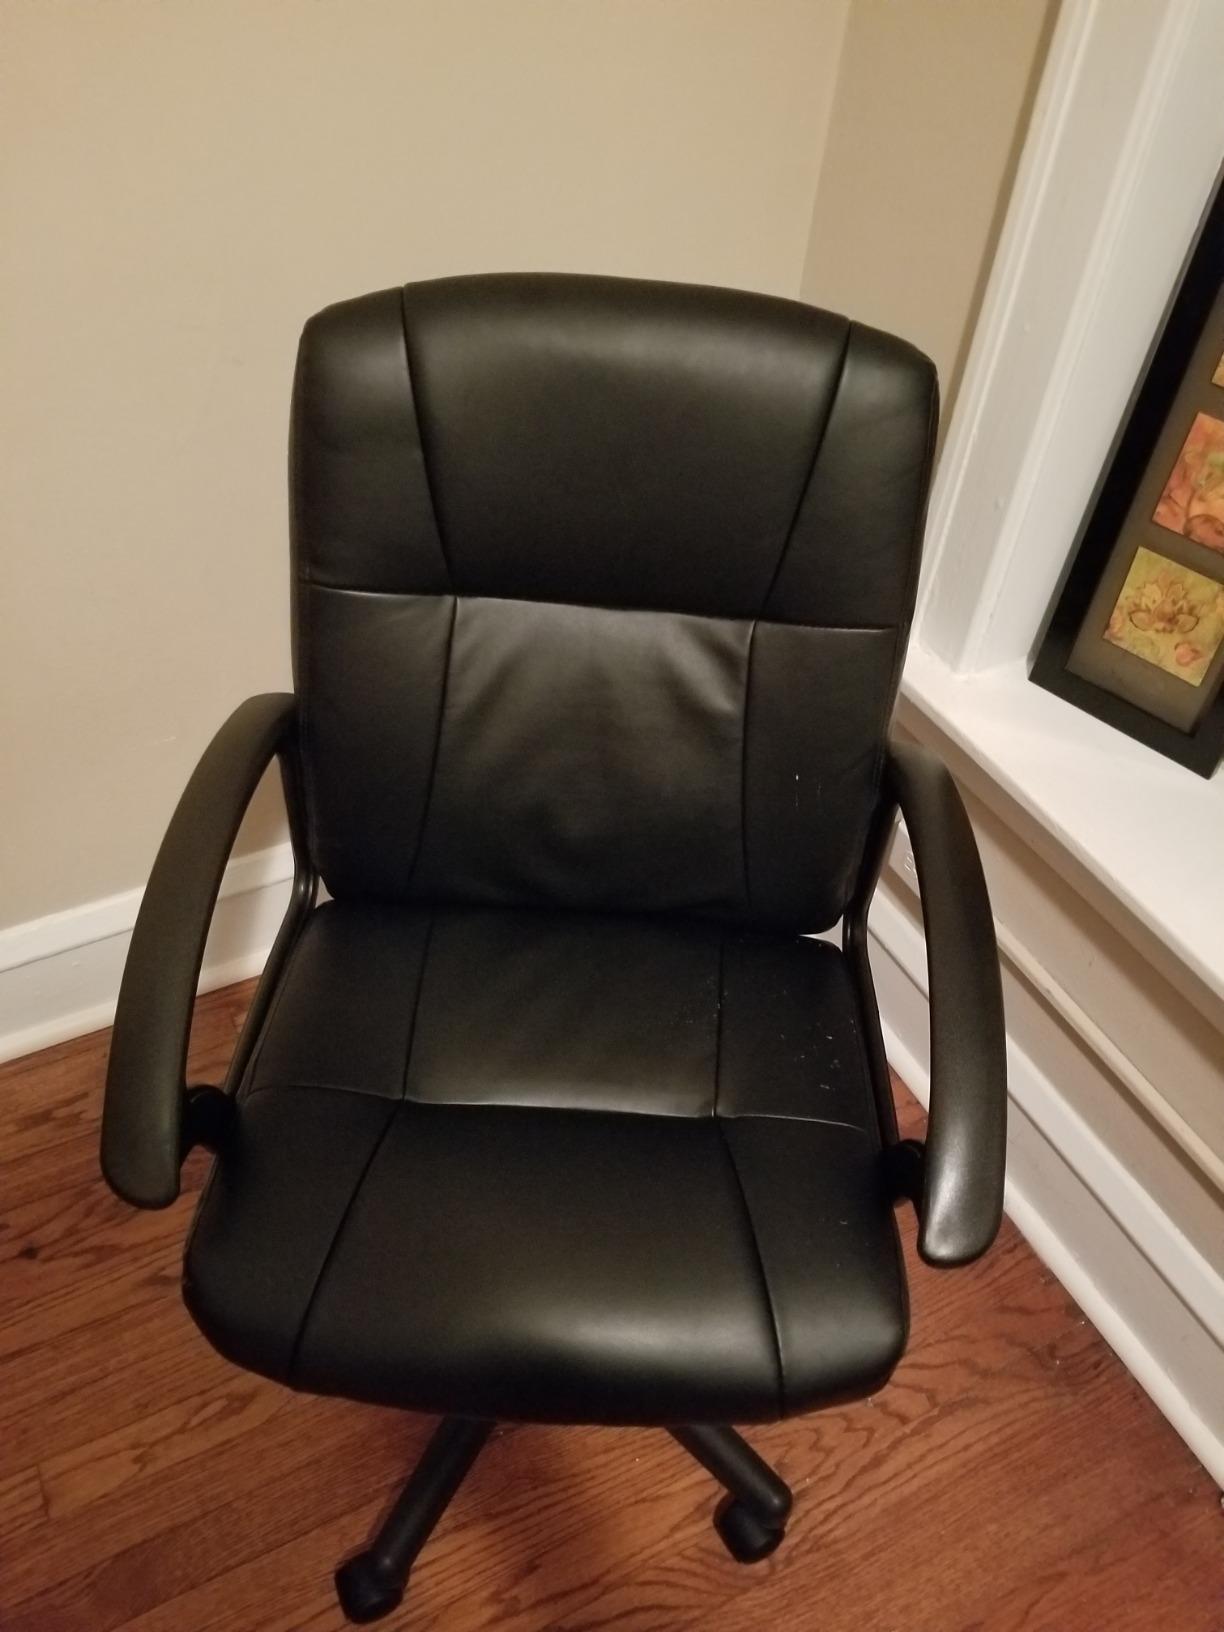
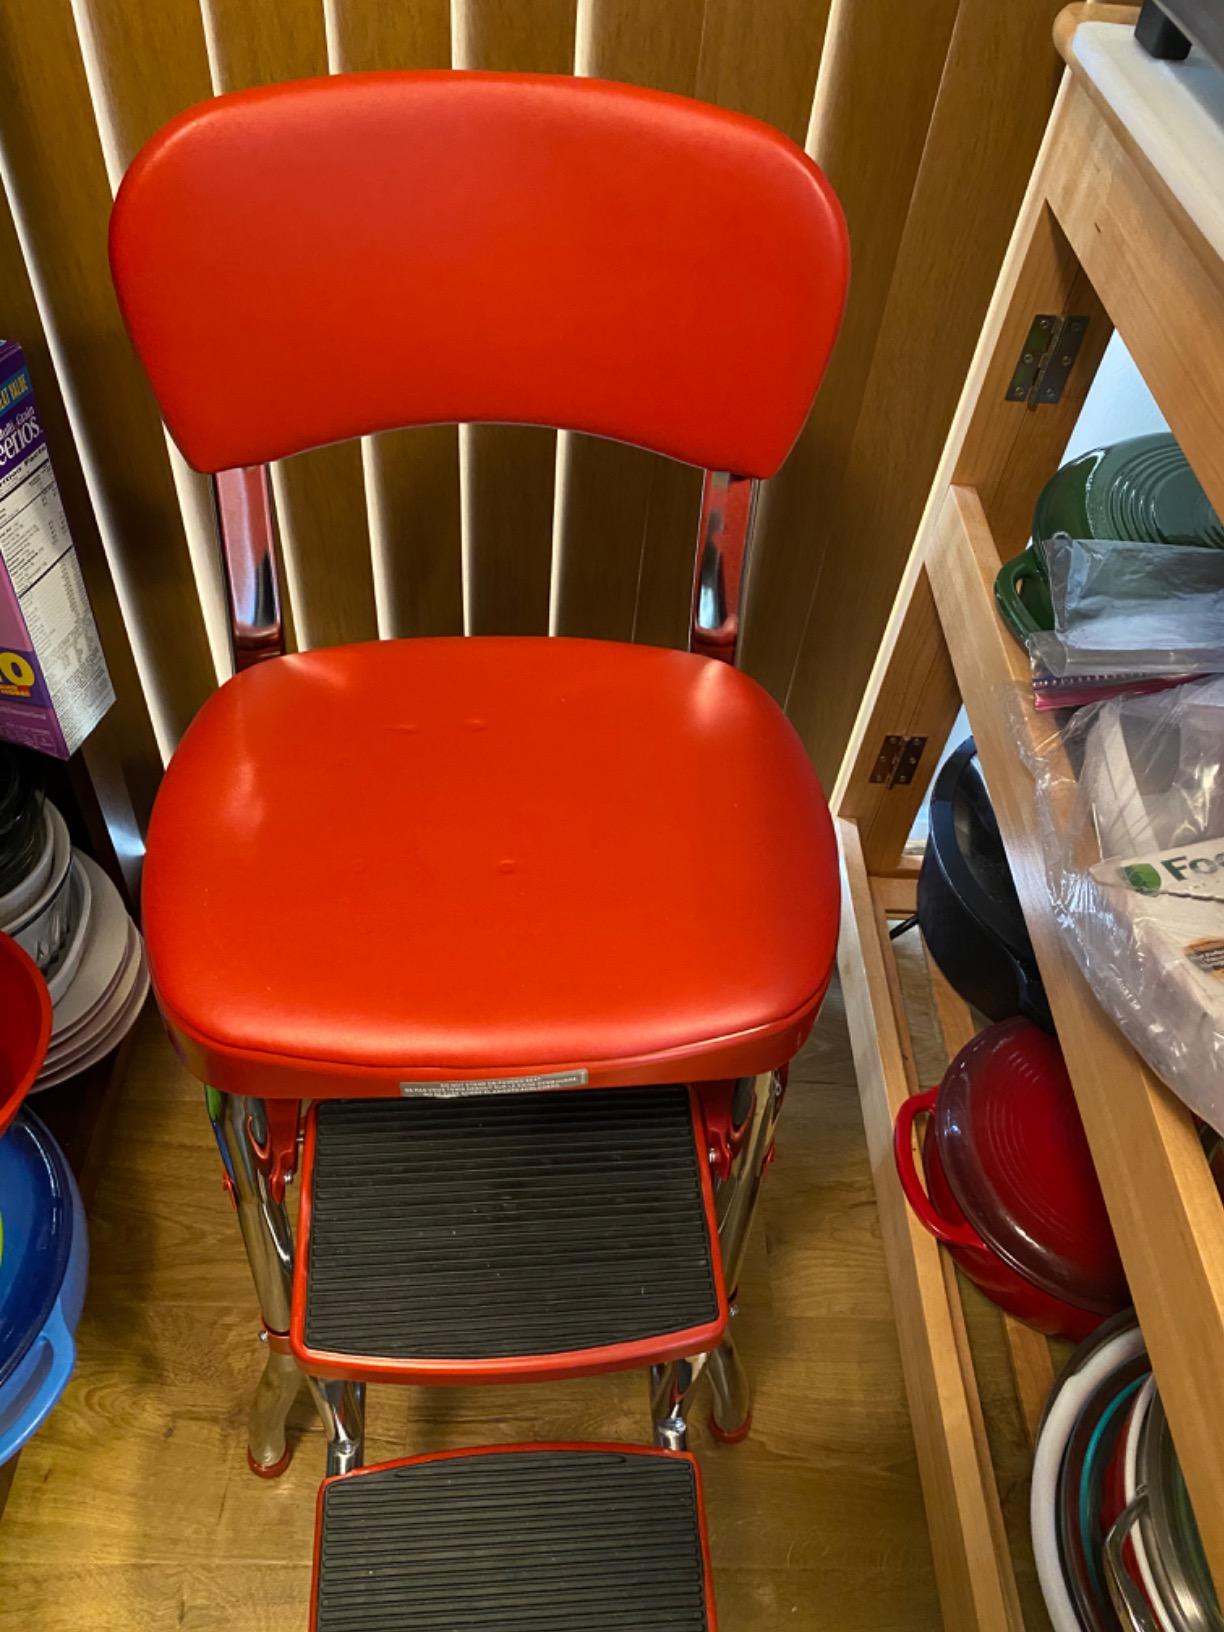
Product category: items_chair
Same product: no